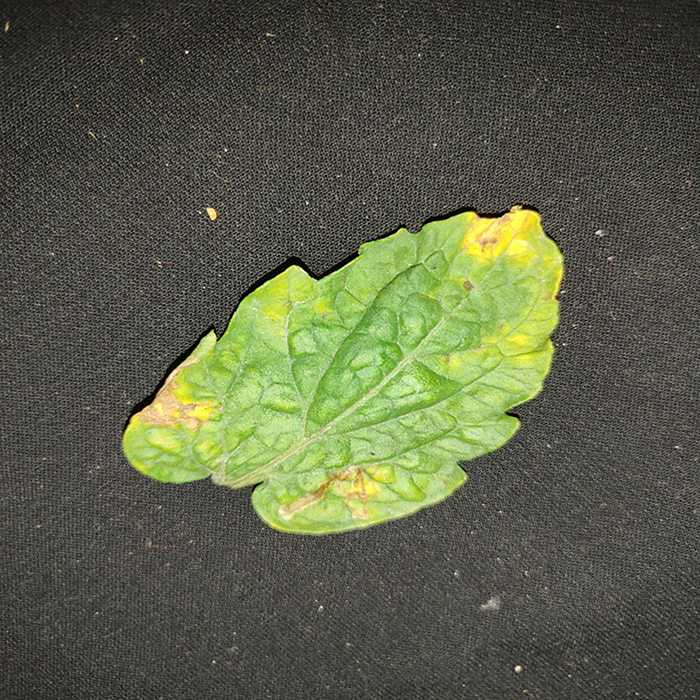
Plant: Tomato
Label: Tomato Bacterial spot